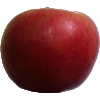
Label: Apple Crimson Snow 1